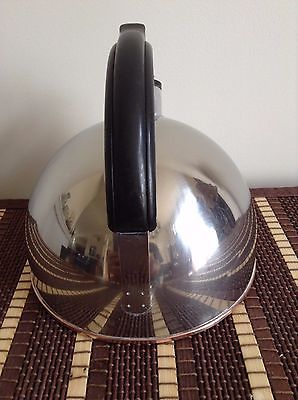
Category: kettle